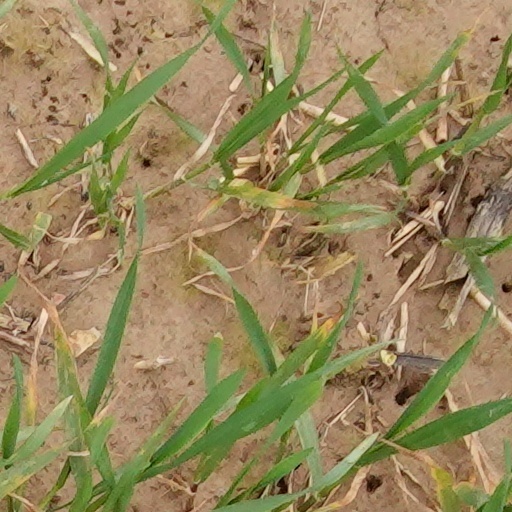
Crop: wheat